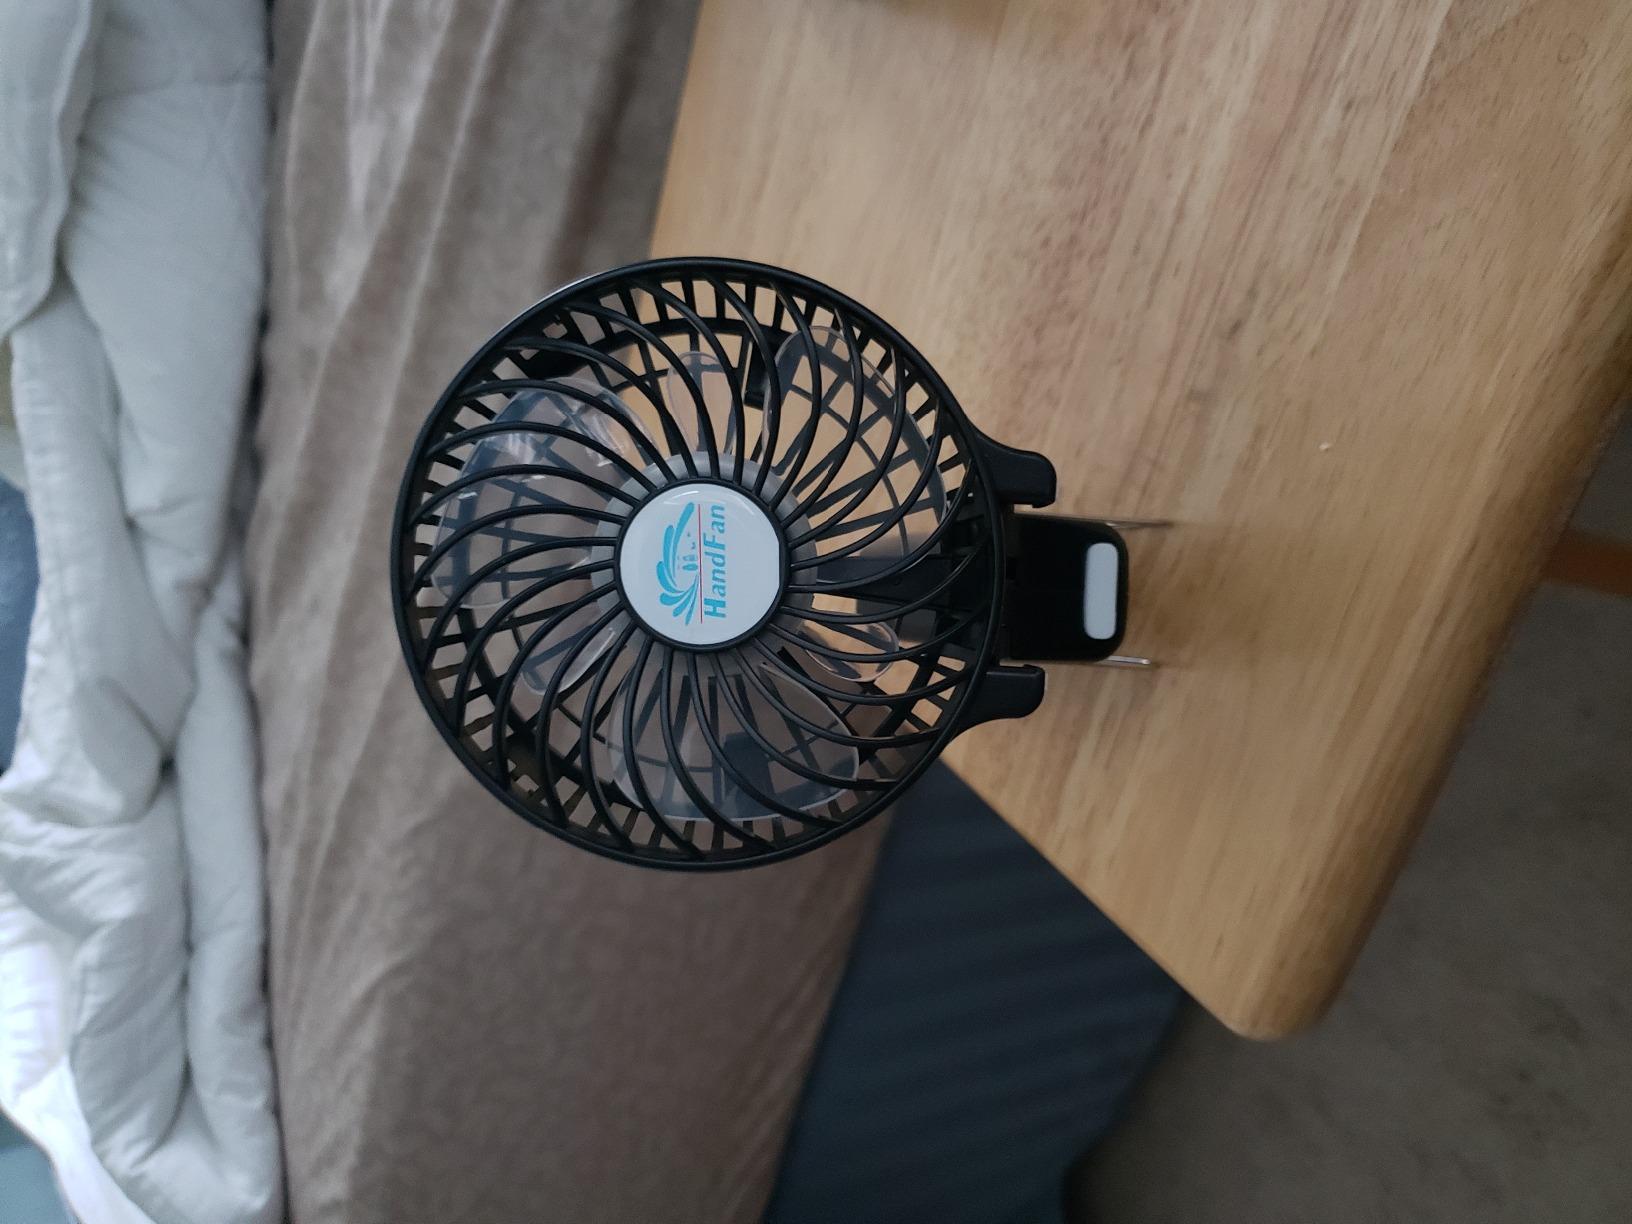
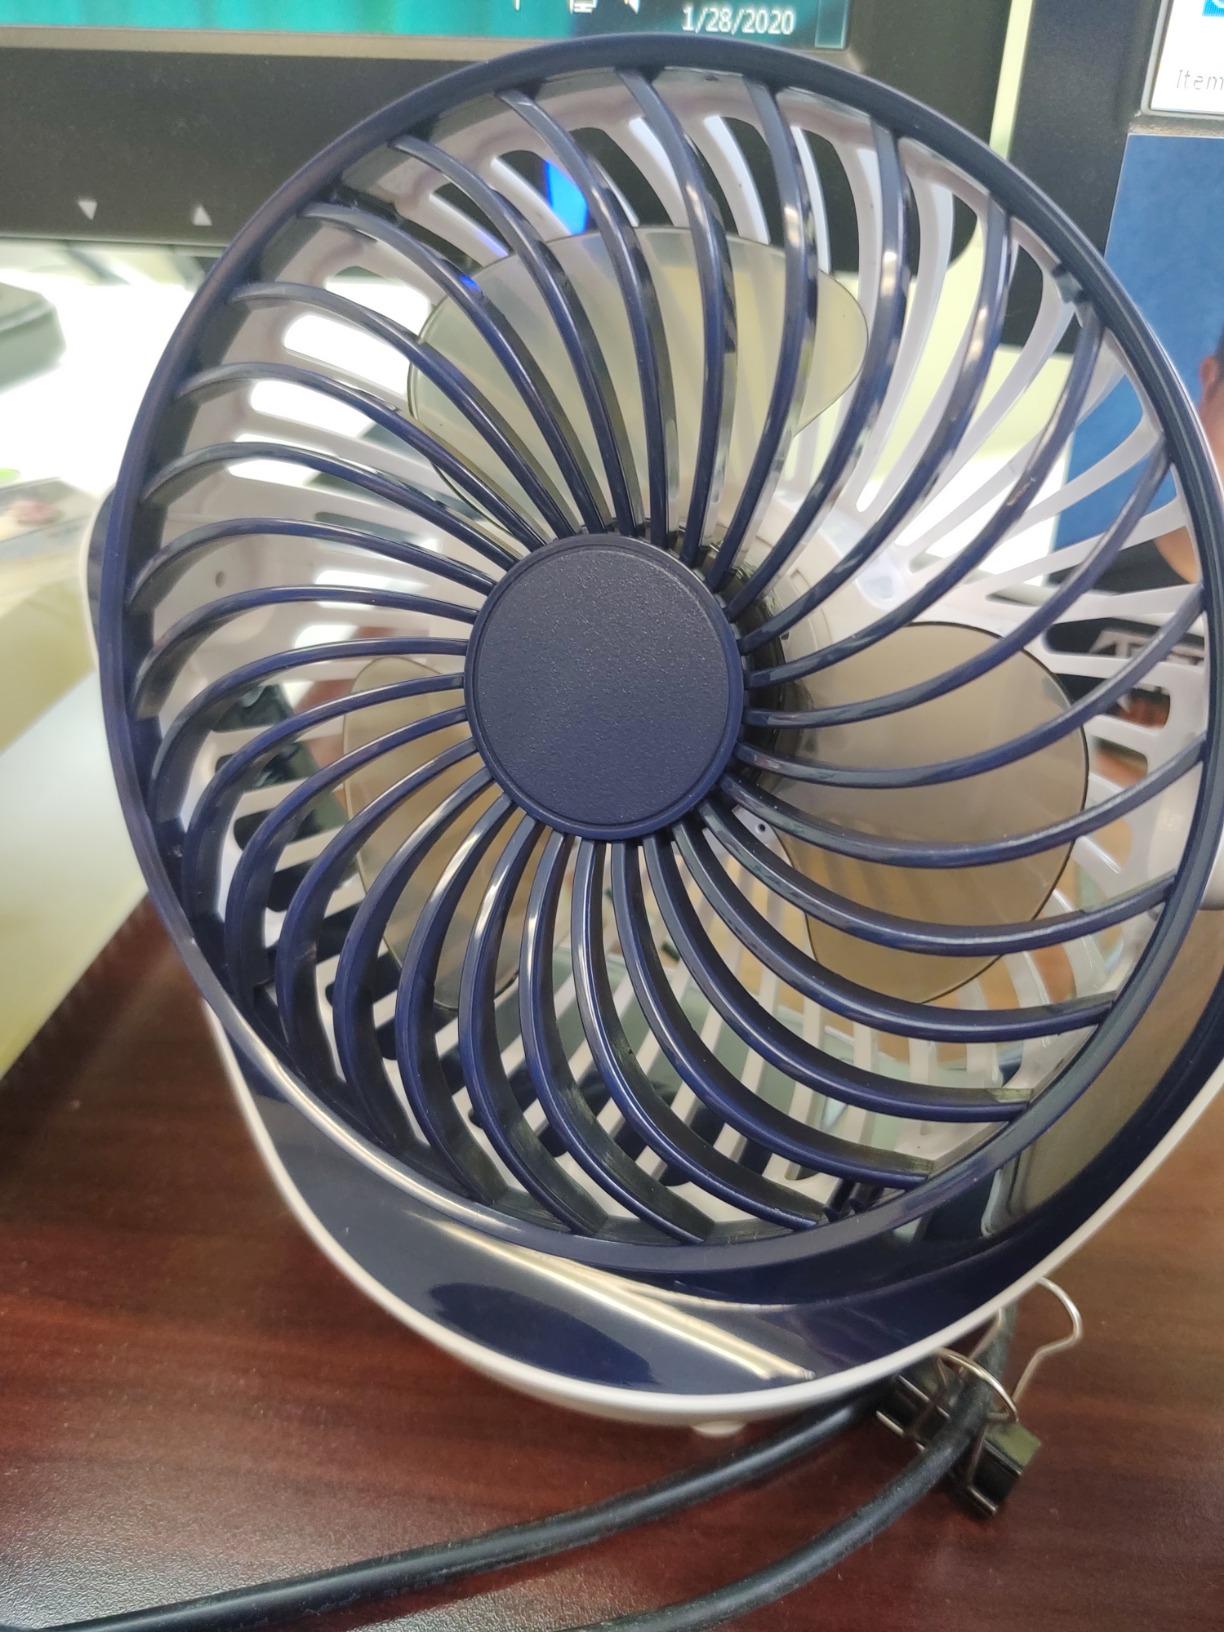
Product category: fan
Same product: no